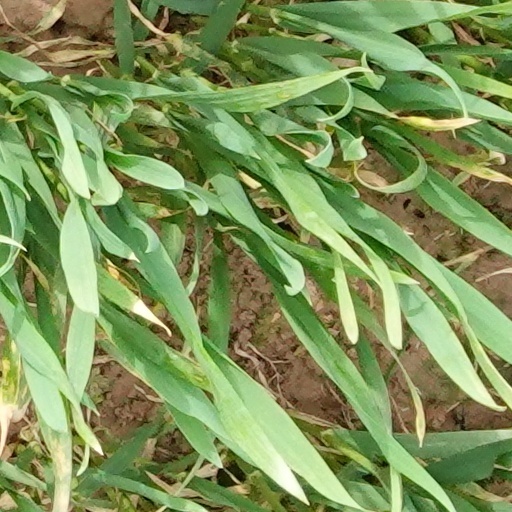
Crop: wheat